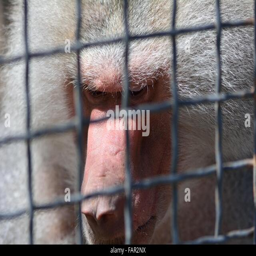
caged male baboon avoiding eye contact .